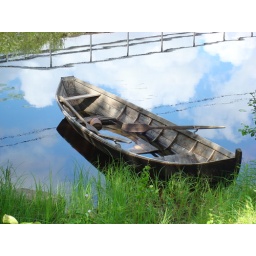
Classic old wooden boat ~ obviously no longer in use.